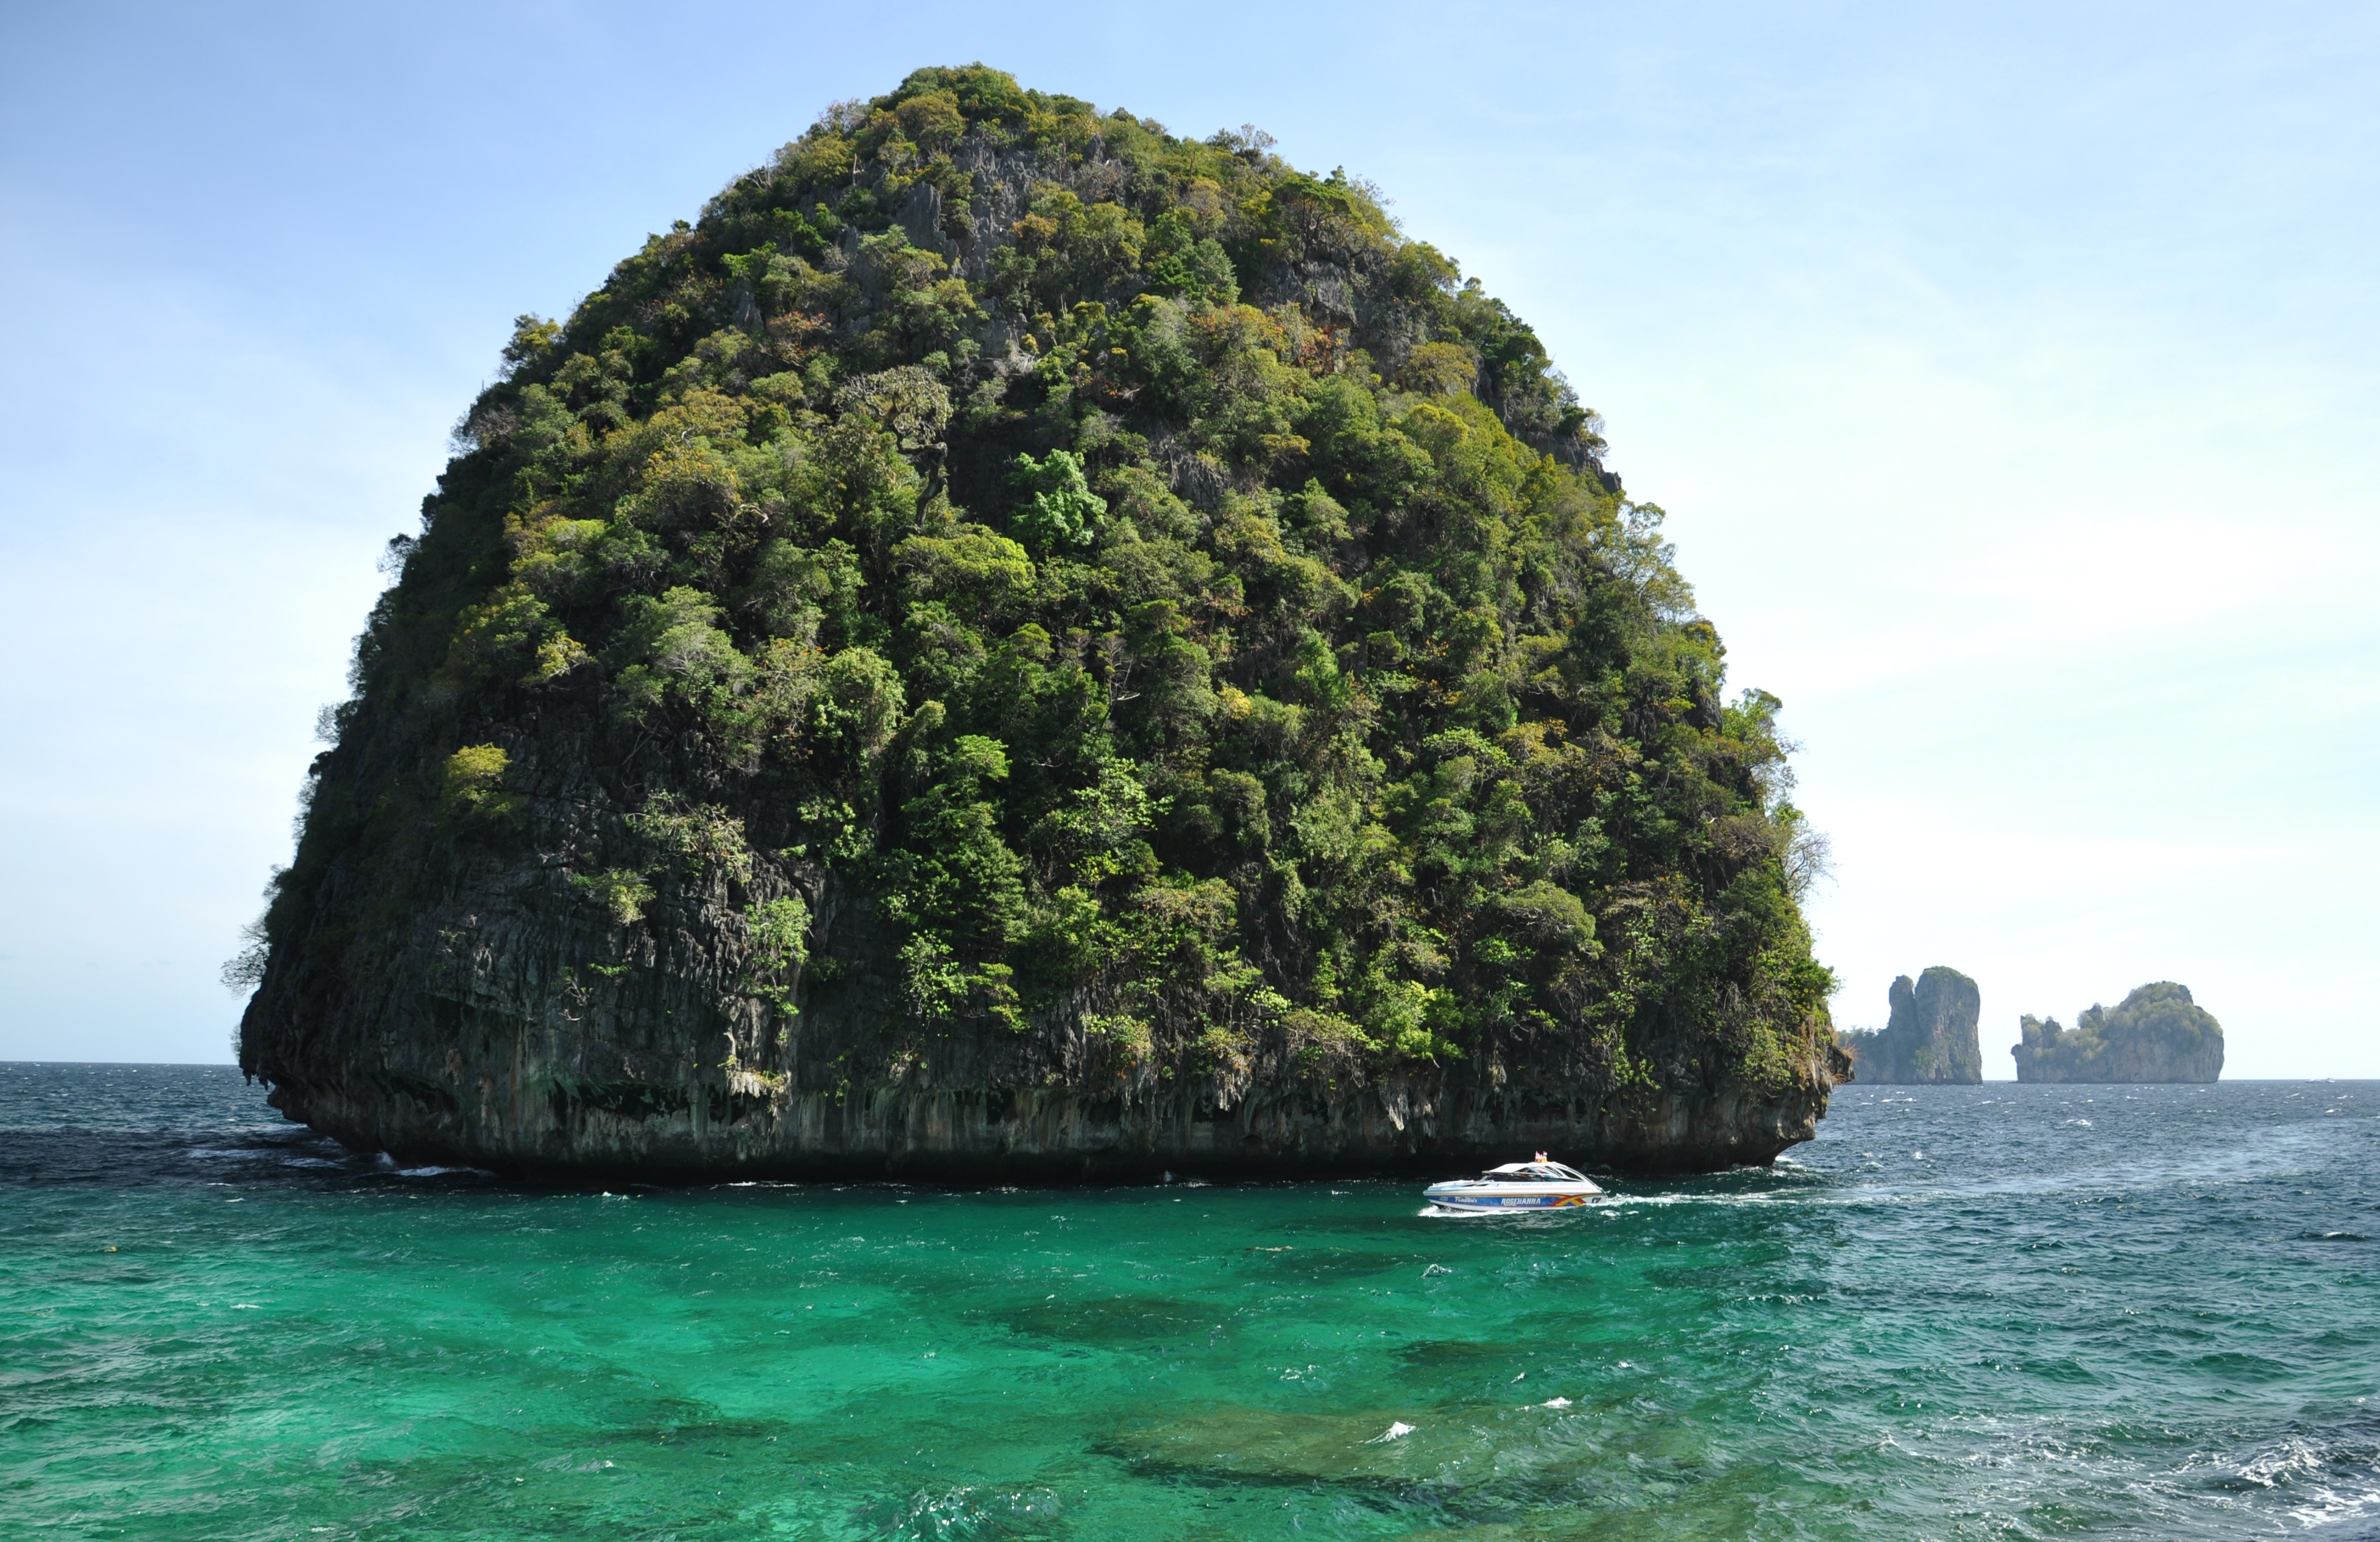
beach, sea, coast, tree, rock, ocean, shore, vacation, travel, cliff, idyllic, cove, vessel, paradise, scenic, tropical, lagoon, bay, island, tourism, terrain, thailand, body of water, dream, turquoise, archipelago, caribbean, exotic, thai, tropics, cape, islet, landform, geographical feature, woody plant